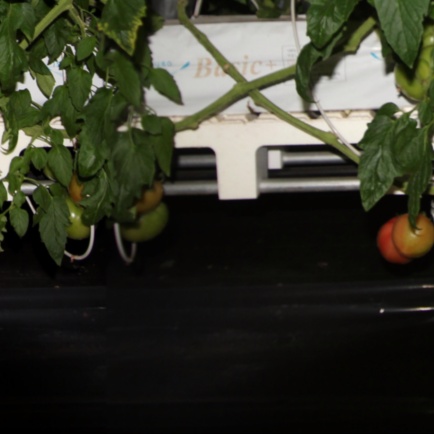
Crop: tomato